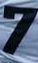
Number: 7